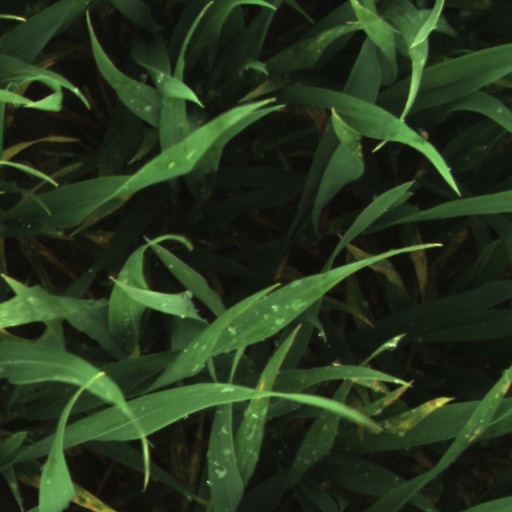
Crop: wheat